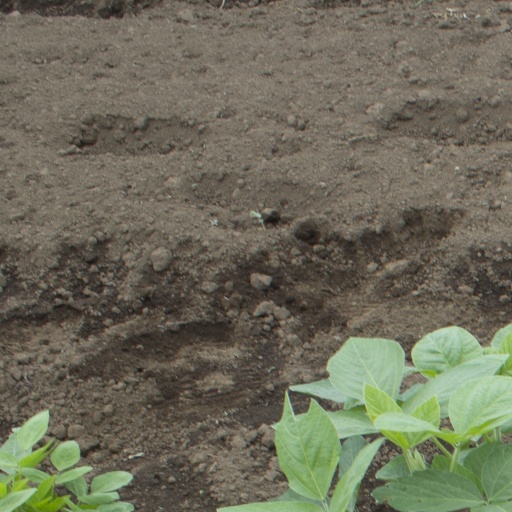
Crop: soybean